Integrated circuit

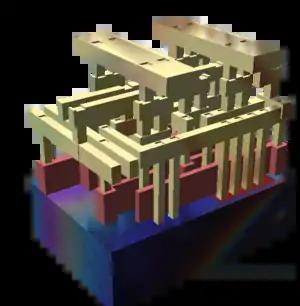
Rendering of a small standard cell with three metal layers (dielectric has been removed). The sand-colored structures are metal interconnect, with the vertical pillars being contacts, typically plugs of tungsten. The reddish structures are polysilicon gates, and the solid at the bottom is the crystalline silicon bulk.

The semiconductors of the periodic table of the chemical elements were identified as the most likely materials for a "solid-state vacuum tube". Starting with copper oxide, proceeding to germanium, then silicon, the materials were systematically studied in the 1940s and 1950s. Today, monocrystalline silicon is the main substrate used for ICs although some III-V compounds of the periodic table such as gallium arsenide are used for specialized applications like LEDs, lasers, solar cells and the highest-speed integrated circuits. It took decades to perfect methods of creating crystals with minimal defects in semiconducting materials' crystal structure.